Strzelce Krajeńskie

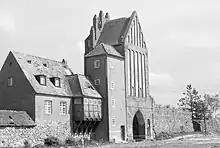
Medieval defensive walls and Mill Gate in 1950

The territory formed part of Poland since its establishment in the 10th century under the Piast dynasty. Following the fragmentation of Poland it was part of the Duchy of Greater Poland. In 1254, Margrave Conrad of Brandenburg-Stendal received the Santok castellany from Duke Przemysł I of Greater Poland as a dowry when he married his daughter. In a strategically favorable location, east of the town of Landsberg (Gorzów Wielkopolski), Conrad built a castle in the just acquired Polish village. In 1269, the village came under German municipal law. The castle was destroyed by Przemysł I in 1272. The event was mentioned in the 13th-century Wielkopolska Chronicle, with Strzelce spelled "Strzelci" in Old Polish. Before 1286, the Margrave gave the newly created town Magdeburg rights under the name "Friedeberg", probably derived from the Friedeberg family from the Saalkreis, who were part of his entourage. Friedeberg was laid out within a circular fortification with a chessboard-like plan and settled with immigrants from the area of the lower Saale and the Harz foreland in Germany.